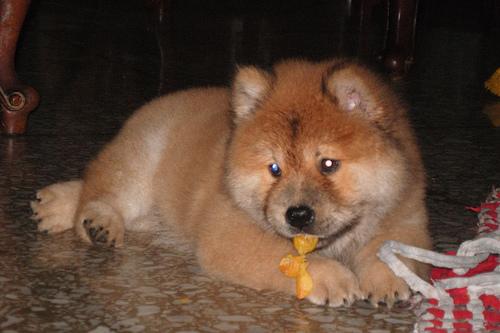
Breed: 329-n000119-chow